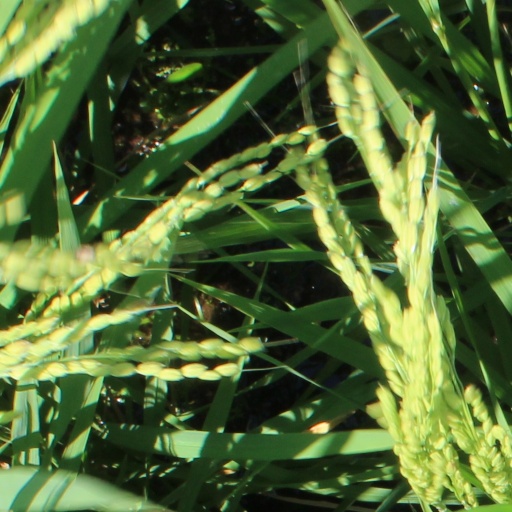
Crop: rice